2020 World Snooker Championship

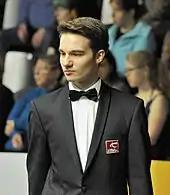
German referee Marcel Eckardt officiated his first World Championship final.

The final was played on 15 and 16 August as a best-of-35-frames match held over four sessions. German referee Marcel Eckardt took charge of his first World Championship final. The two players in the final were five-time world champion Ronnie O'Sullivan and first-time finalist Kyren Wilson. Although O'Sullivan had won four of their six previous meetings, Wilson had won their latest encounter in the semi-finals of the 2020 Welsh Open. O'Sullivan took a 3–1 lead in the first session after a number of missed shots by his opponent. He left the pink ball over the pocket in the fifth frame, allowing Wilson to take advantage and move within a single frame at 2–3. O'Sullivan won the next three frames, including the first century break of the match in frame seven, to lead 6–2 after the first session. BBC pundit Stephen Hendry commented, "I tend to think the match is over. I hope I'm wrong, but I think 6–2 is too far for Kyren to come back from".